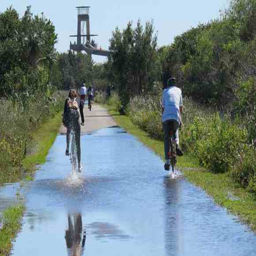
bicyclists ride through water at section .